I-35W Mississippi River bridge

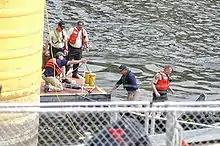
FBI evidence team and Hennepin County sheriff's deputies lower sonar

Following the initial rescue, Mn/DOT retained Carl Bolander & Sons, an earthworks and demolition contractor of Saint Paul, Minnesota, to remove the collapsed bridge and demolish the remaining spans that did not fall. Divers left the water briefly on August 18 while the company's crew used cranes, excavation drills and cutting torches to remove parts of the bridge deck, beams and girders, hoping to improve access for the divers. After the last person's remains were removed from the wreckage on August 21, the company's crews began dismantling the bridge's remnants. Crews first removed the vehicles stranded on the bridge. By August 18, 80 of the 88 stranded cars and trucks had been moved to the MPD impound lot where owners could claim their vehicles. Then workers shifted to removing the bridge deck using cranes and excavators equipped with hoe rams to break the concrete. Structural steel was then disassembled by cranes, and the concrete piers were removed by excavators. National Transportation Safety Board (NTSB) officials asked demolition crews to use extreme care in removing the bridge remnants to preserve as much of the bridge materials as possible for later analysis. By the end of October 2007, the demolition operation was substantially complete, enabling construction to begin on the new I-35W bridge on November 1, 2007. Much of the bridge debris was temporarily stored at the nearby Bohemian Flats as part of the ongoing investigation of the collapse; it was removed to a storage facility in Afton, Minnesota, in fall 2010. Federal officials planned to bring some of the bridge steel and concrete to the NTSB Material Laboratory in Washington, D.C., for analysis toward determining the cause of the collapse on behalf of FHWA, Mn/DOT and Progressive Construction, Inc. NTSB also interviewed eyewitnesses.